Ironclad warship

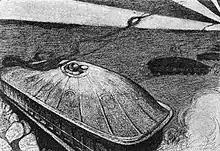
1904 illustration of H.G. Wells' December 1903 "The Land Ironclads", showing huge armored land vessels, equipped with Pedrail wheels.

The US Navy ended the Civil War with about fifty monitor-type coastal ironclads; by the 1870s most of these were laid up in reserve, leaving the United States virtually without an ironclad fleet. Another five large monitors were ordered in the 1870s. The limitations of the monitor type effectively prevented the US from projecting power overseas, and until the 1890s the United States would have come off badly in a conflict with even Spain or the Latin American powers. The 1890s saw the beginning of what became the Great White Fleet, and it was the modern pre-Dreadnoughts and armored cruisers built in the 1890s which defeated the Spanish fleet in the Spanish–American War of 1898. This started a new era of naval warfare.